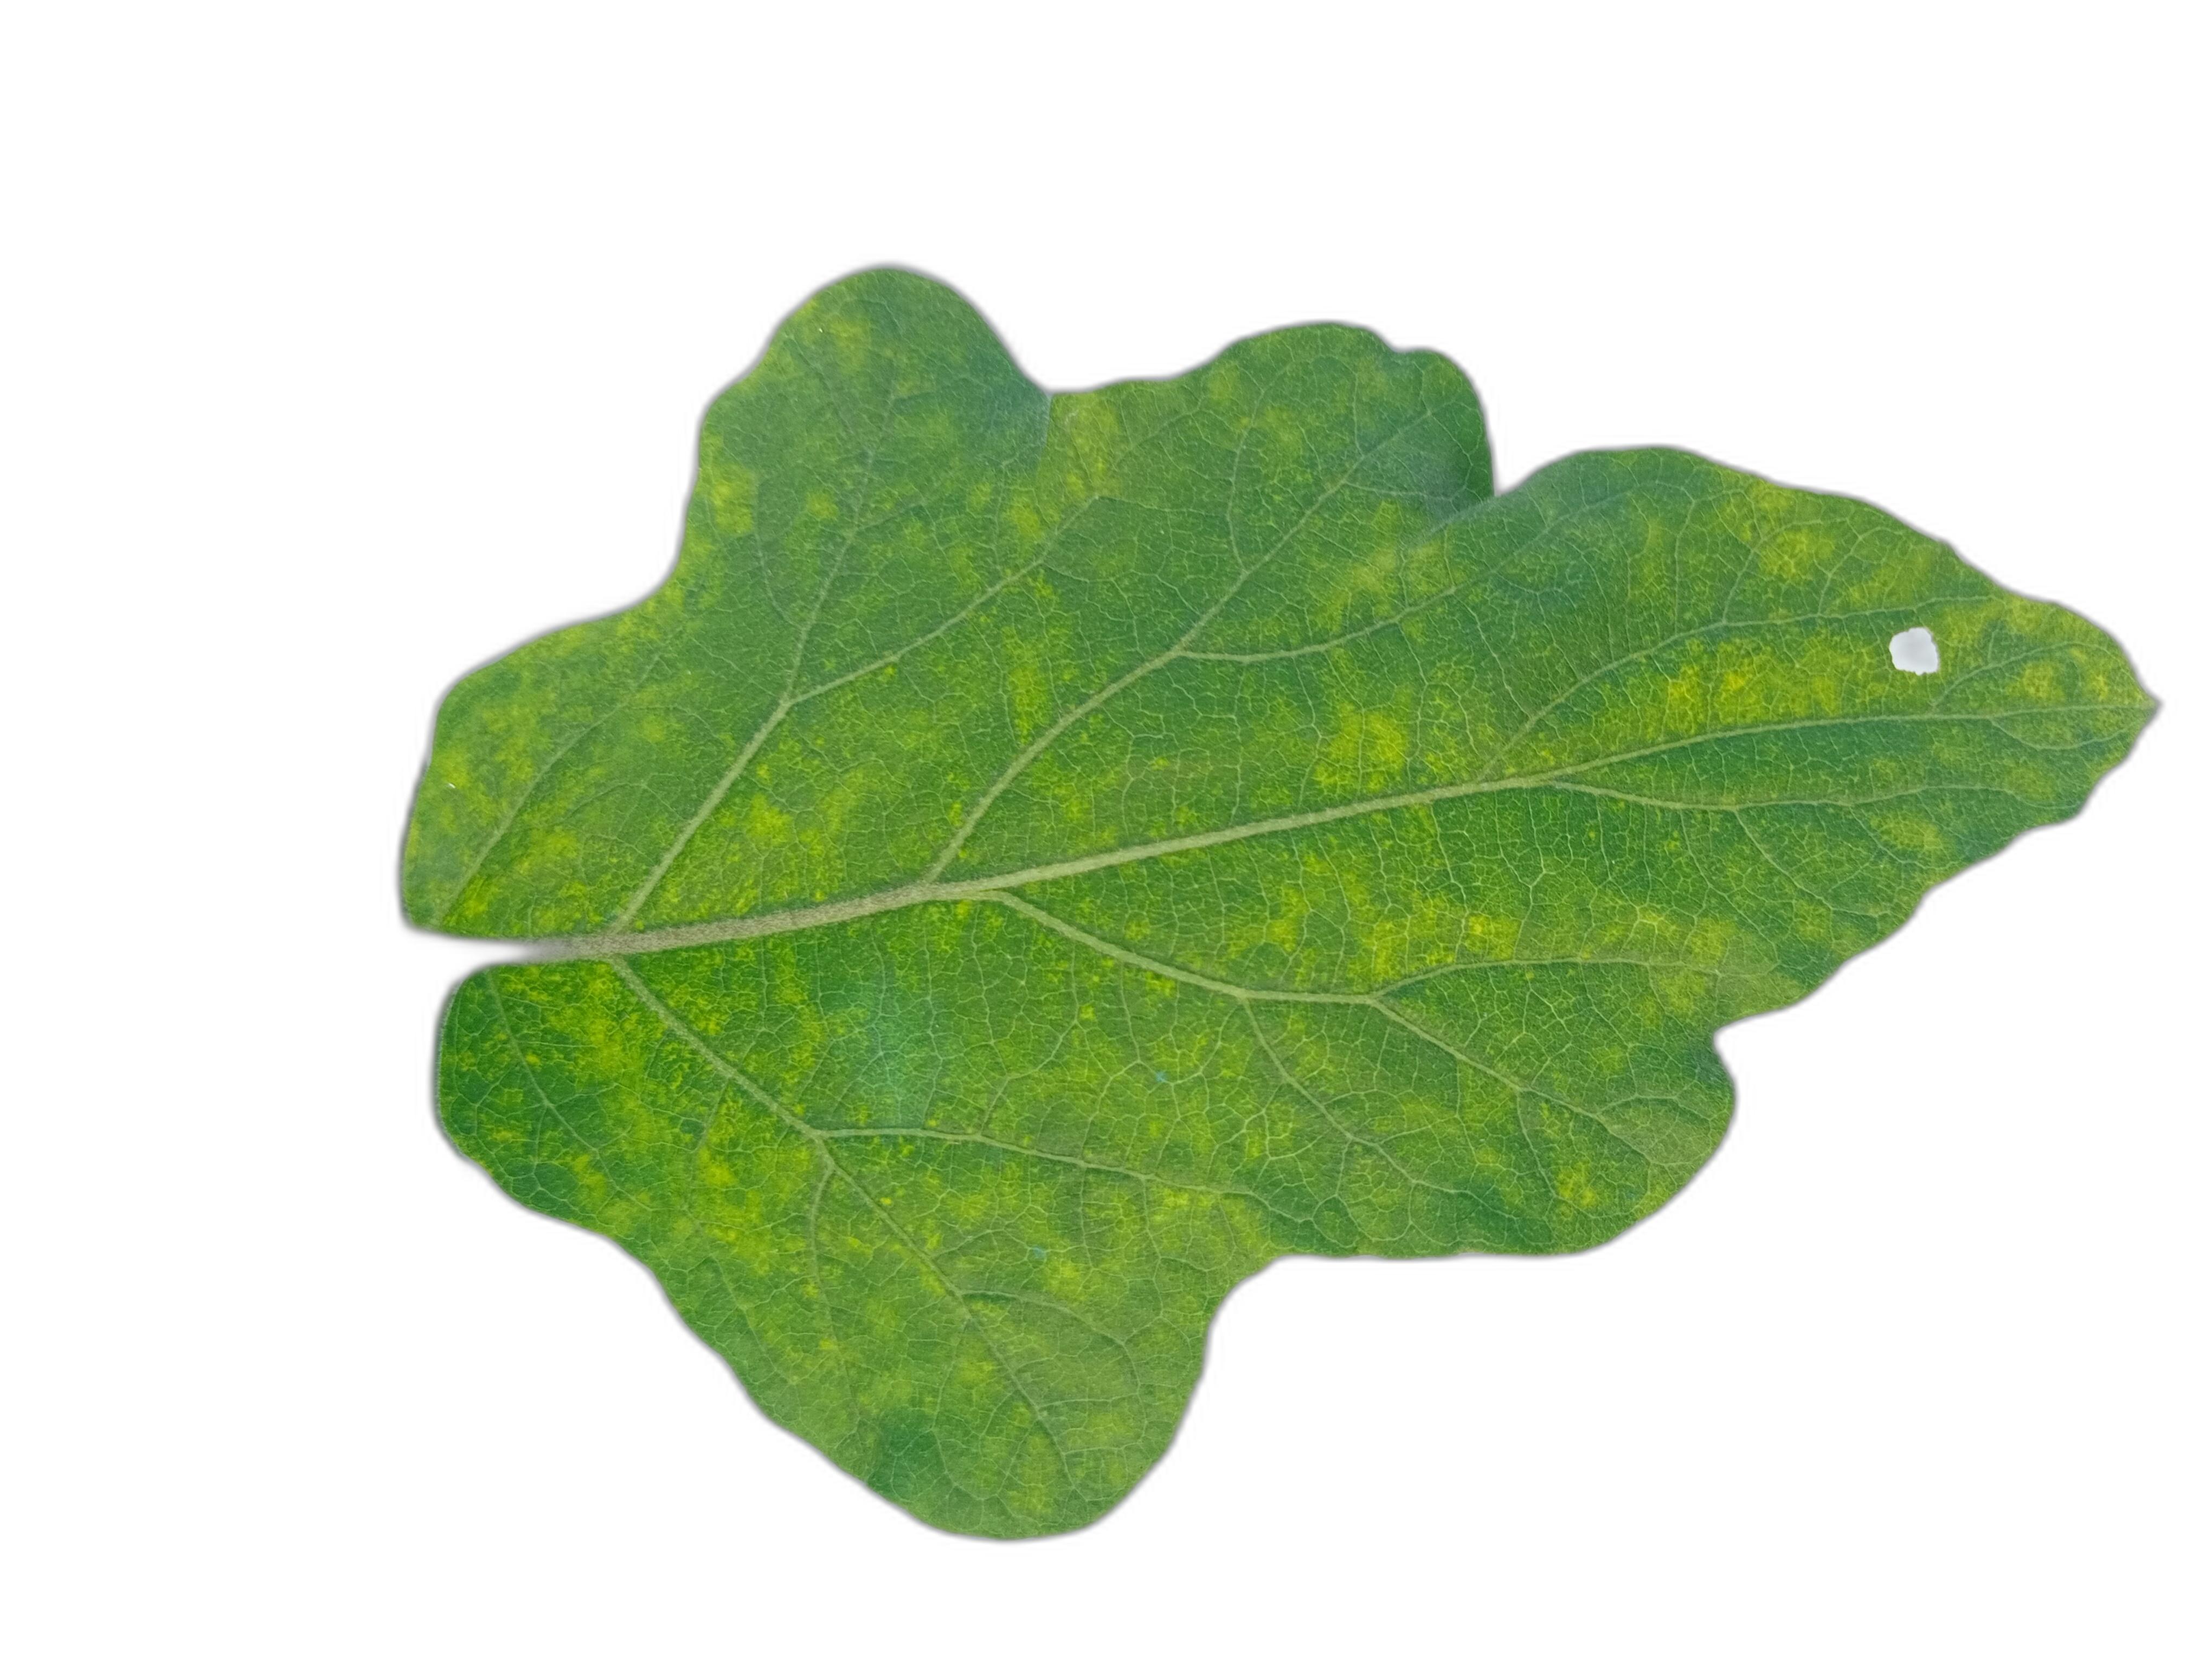
Label: Healthy Leaf